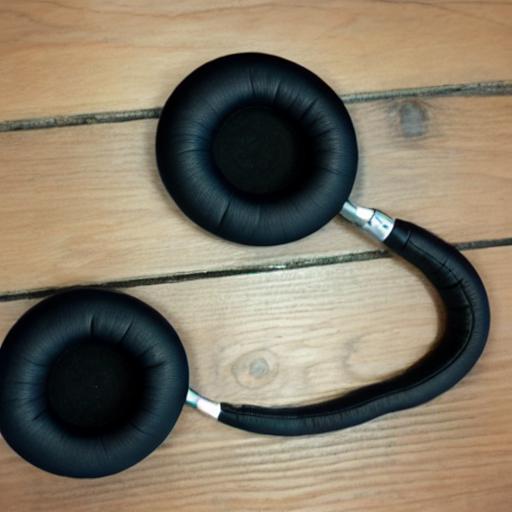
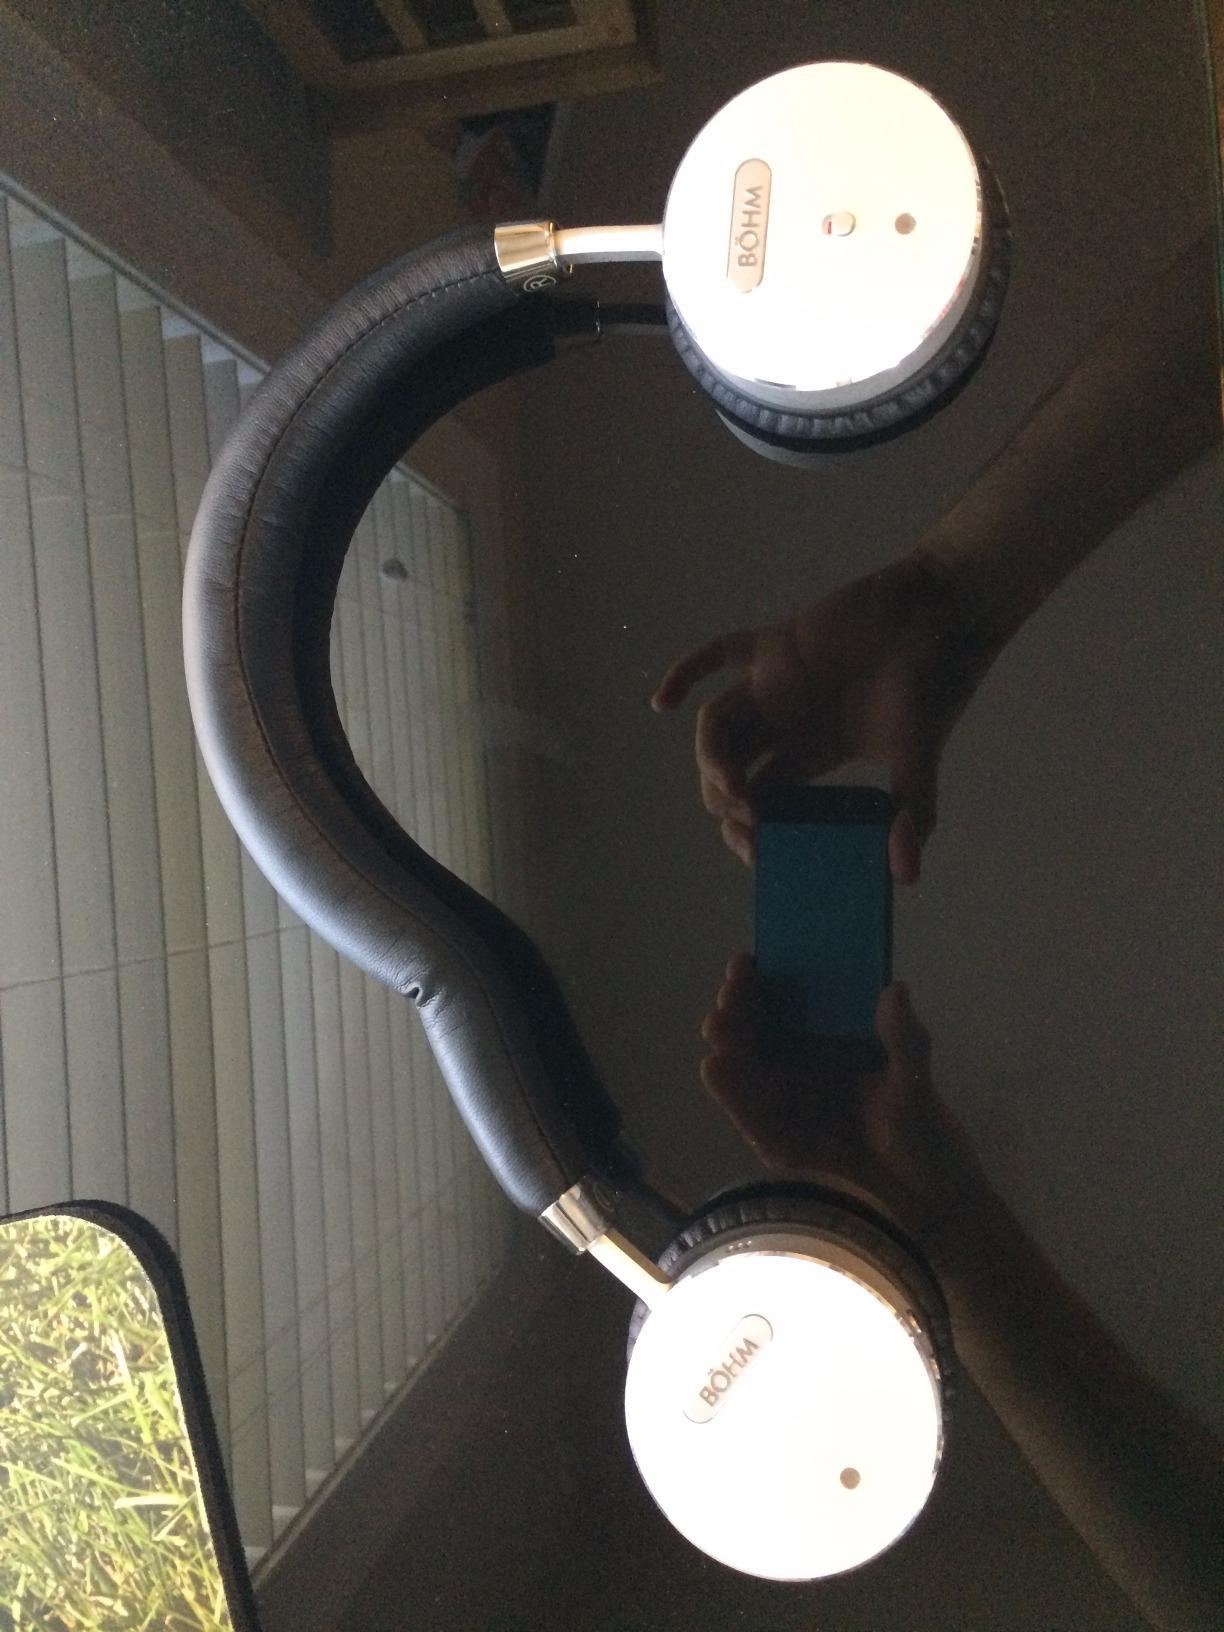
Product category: headphones
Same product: no